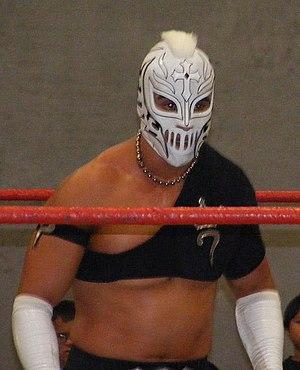
El Hijo De Rey Mysterio est un ancien catcheur américain d'origine Mexicaine. Il est issu d'une famille de catcheurs, qui compte notamment son propre père Rey Misterio, Sr. et son cousin Rey Mysterio. Il a lutté au sein de la Pro Wrestling Revolution avant de se retirer du catch en 2011.